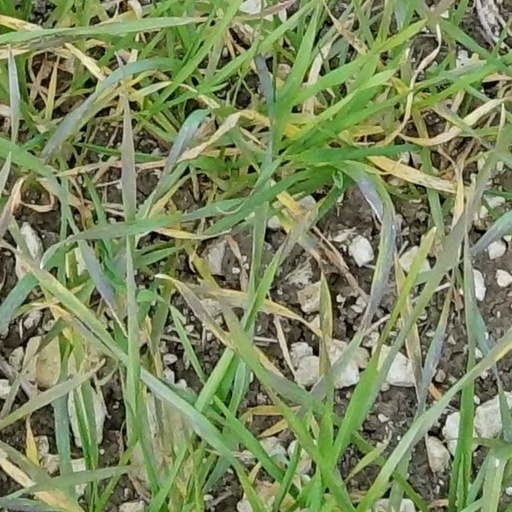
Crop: wheat